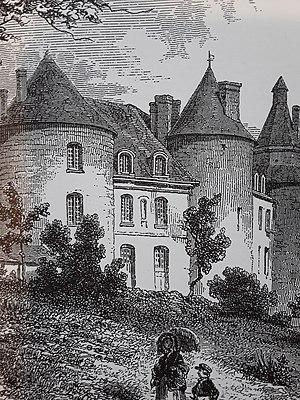
Carte postale représentant le château de Grillemont vers 1830, La Chapelle-blanche-saint-Martin, Indre-et-Loire, France
La Chapelle-Blanche-Saint-Martin est une commune française du département d'Indre-et-Loire, en région Centre-Val de Loire.